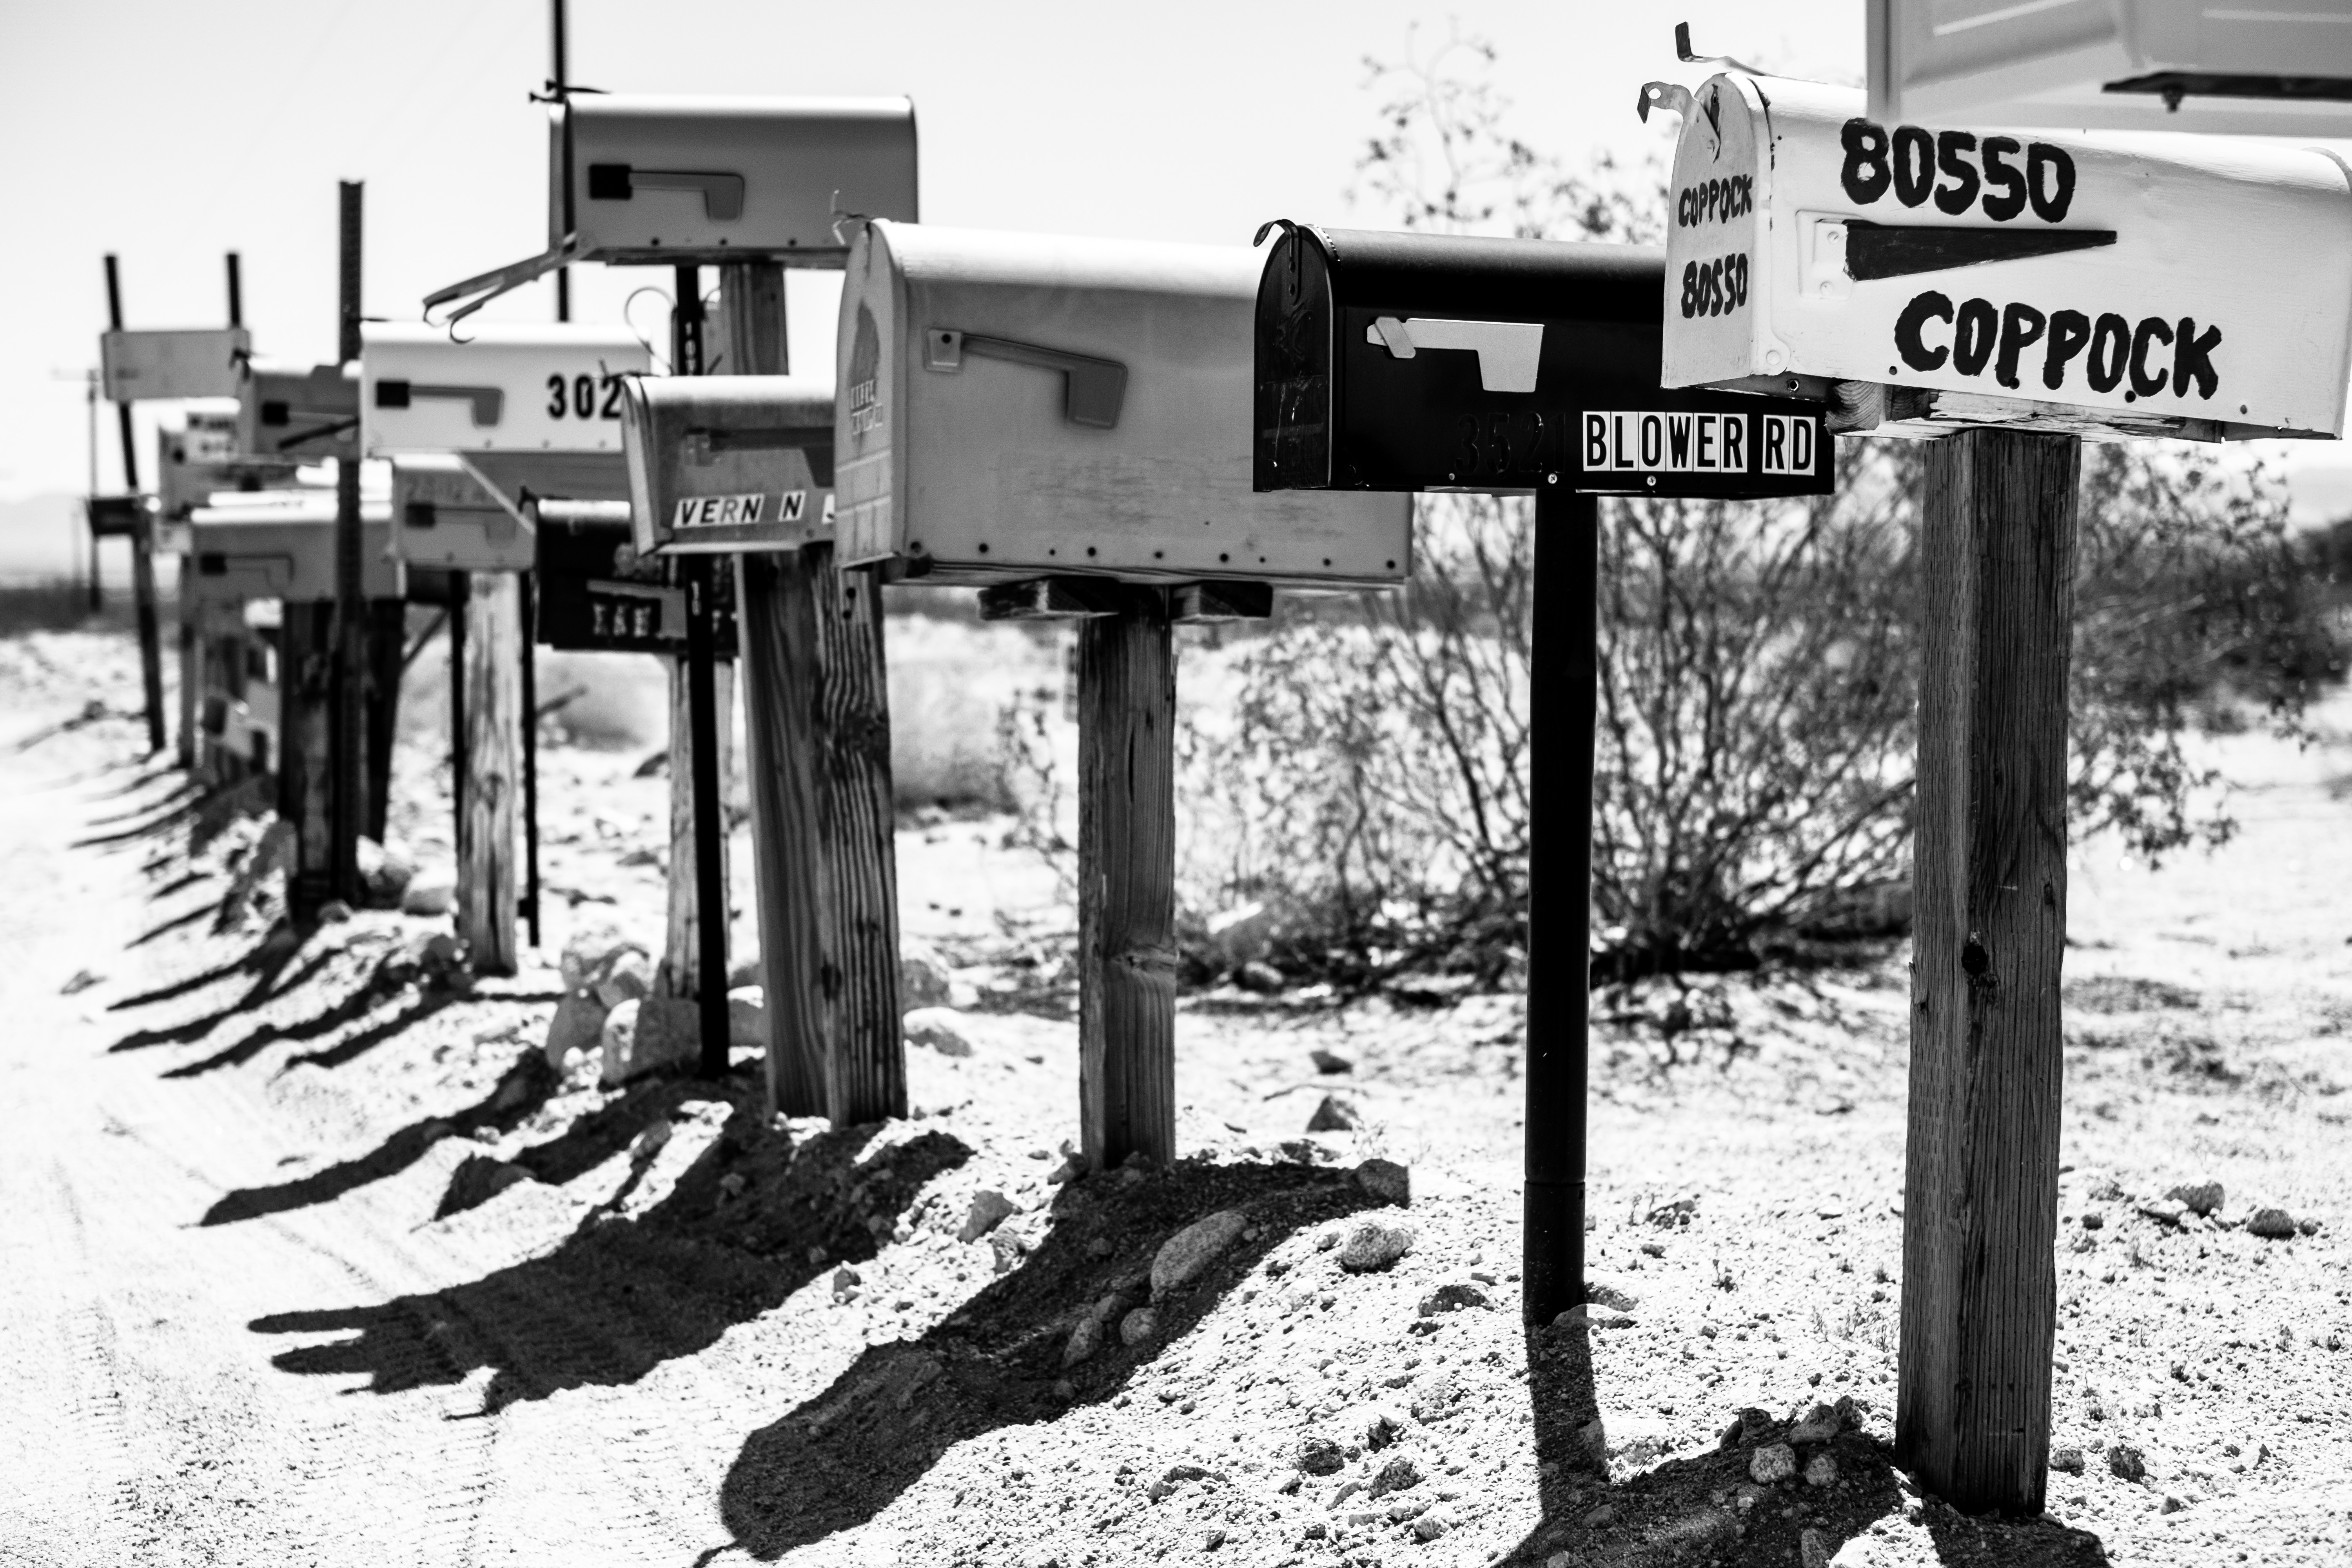
landscape, post, black and white, white, tool, usa, america, communication, box, black, monochrome, art, mono, landschaft, kunst, image, fuji, amerika, briefkasten, xpro2, monochrom, monochrome photography